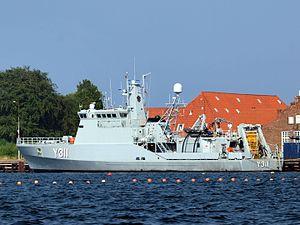
La classe Flyvefisken, aussi connue sous le nom de Standard Flex 300, est une série de 14 navires multi-missions construits par Danyard A/S à Aalborg pour la Marine royale danoise et entrés progressivement en service dans les années 1990. D'un gabarit de 320 tonnes, ils se distinguent par leur capacité à se configurer pour une mission au moyen de conteneurs standardisées StanFlex portant des équipements et systèmes d'armes spécifiques. Installés dans 4 casiers aménagés dans la coque, ils sont interchangeables en quelques heures. Selon la combinaison choisie, un Flyvefisken deviendra alors un patrouilleur de surveillance, un navire lance-missiles, un bâtiment de lutte anti-sous-marine, un chasseur ou un mouilleur de mines. À partir de 2006, plusieurs unités sont revendues aux marines lituanienne puis portugaise, tandis que les autres sont retirées du service ou transformée en bateau de soutien à la plongée.
Le HDMS Søløven (Y311), anciennement numéroté P563, est un bateau de soutien à la plongée en service dans la Marine royale danoise, il est lancé en 1995 et entre en service le 28 mai de l'année suivante. Il est le dernier des 14 navires polyvalents de la classe Flyvefisken, pouvant être configurés tour à tour en patrouilleur de surveillance, navire lance-missiles, bâtiment de lutte anti-sous-marine, de lutte contre la pollution, chasseur ou mouilleur de mines. Cette particularité est obtenue au moyen du système Standard Flex, un ensemble de modules de mission standardisés et interchangeables, qui se montent ou se démontent dans 4 emplacements prévus à cet effet. Mais du fait de restrictions budgétaires, le Søløven est, comme ses sister-ships, affecté à un rôle unique, en l'occurrence la surveillance. Puis en 2012 il est désarmé et transformé en bâtiment de soutien à la plongée, utilisé comme base d'opération et d'entrainement pour plongeurs démineurs. C'est depuis le seul de sa série encore actif dans la Marine danoise.